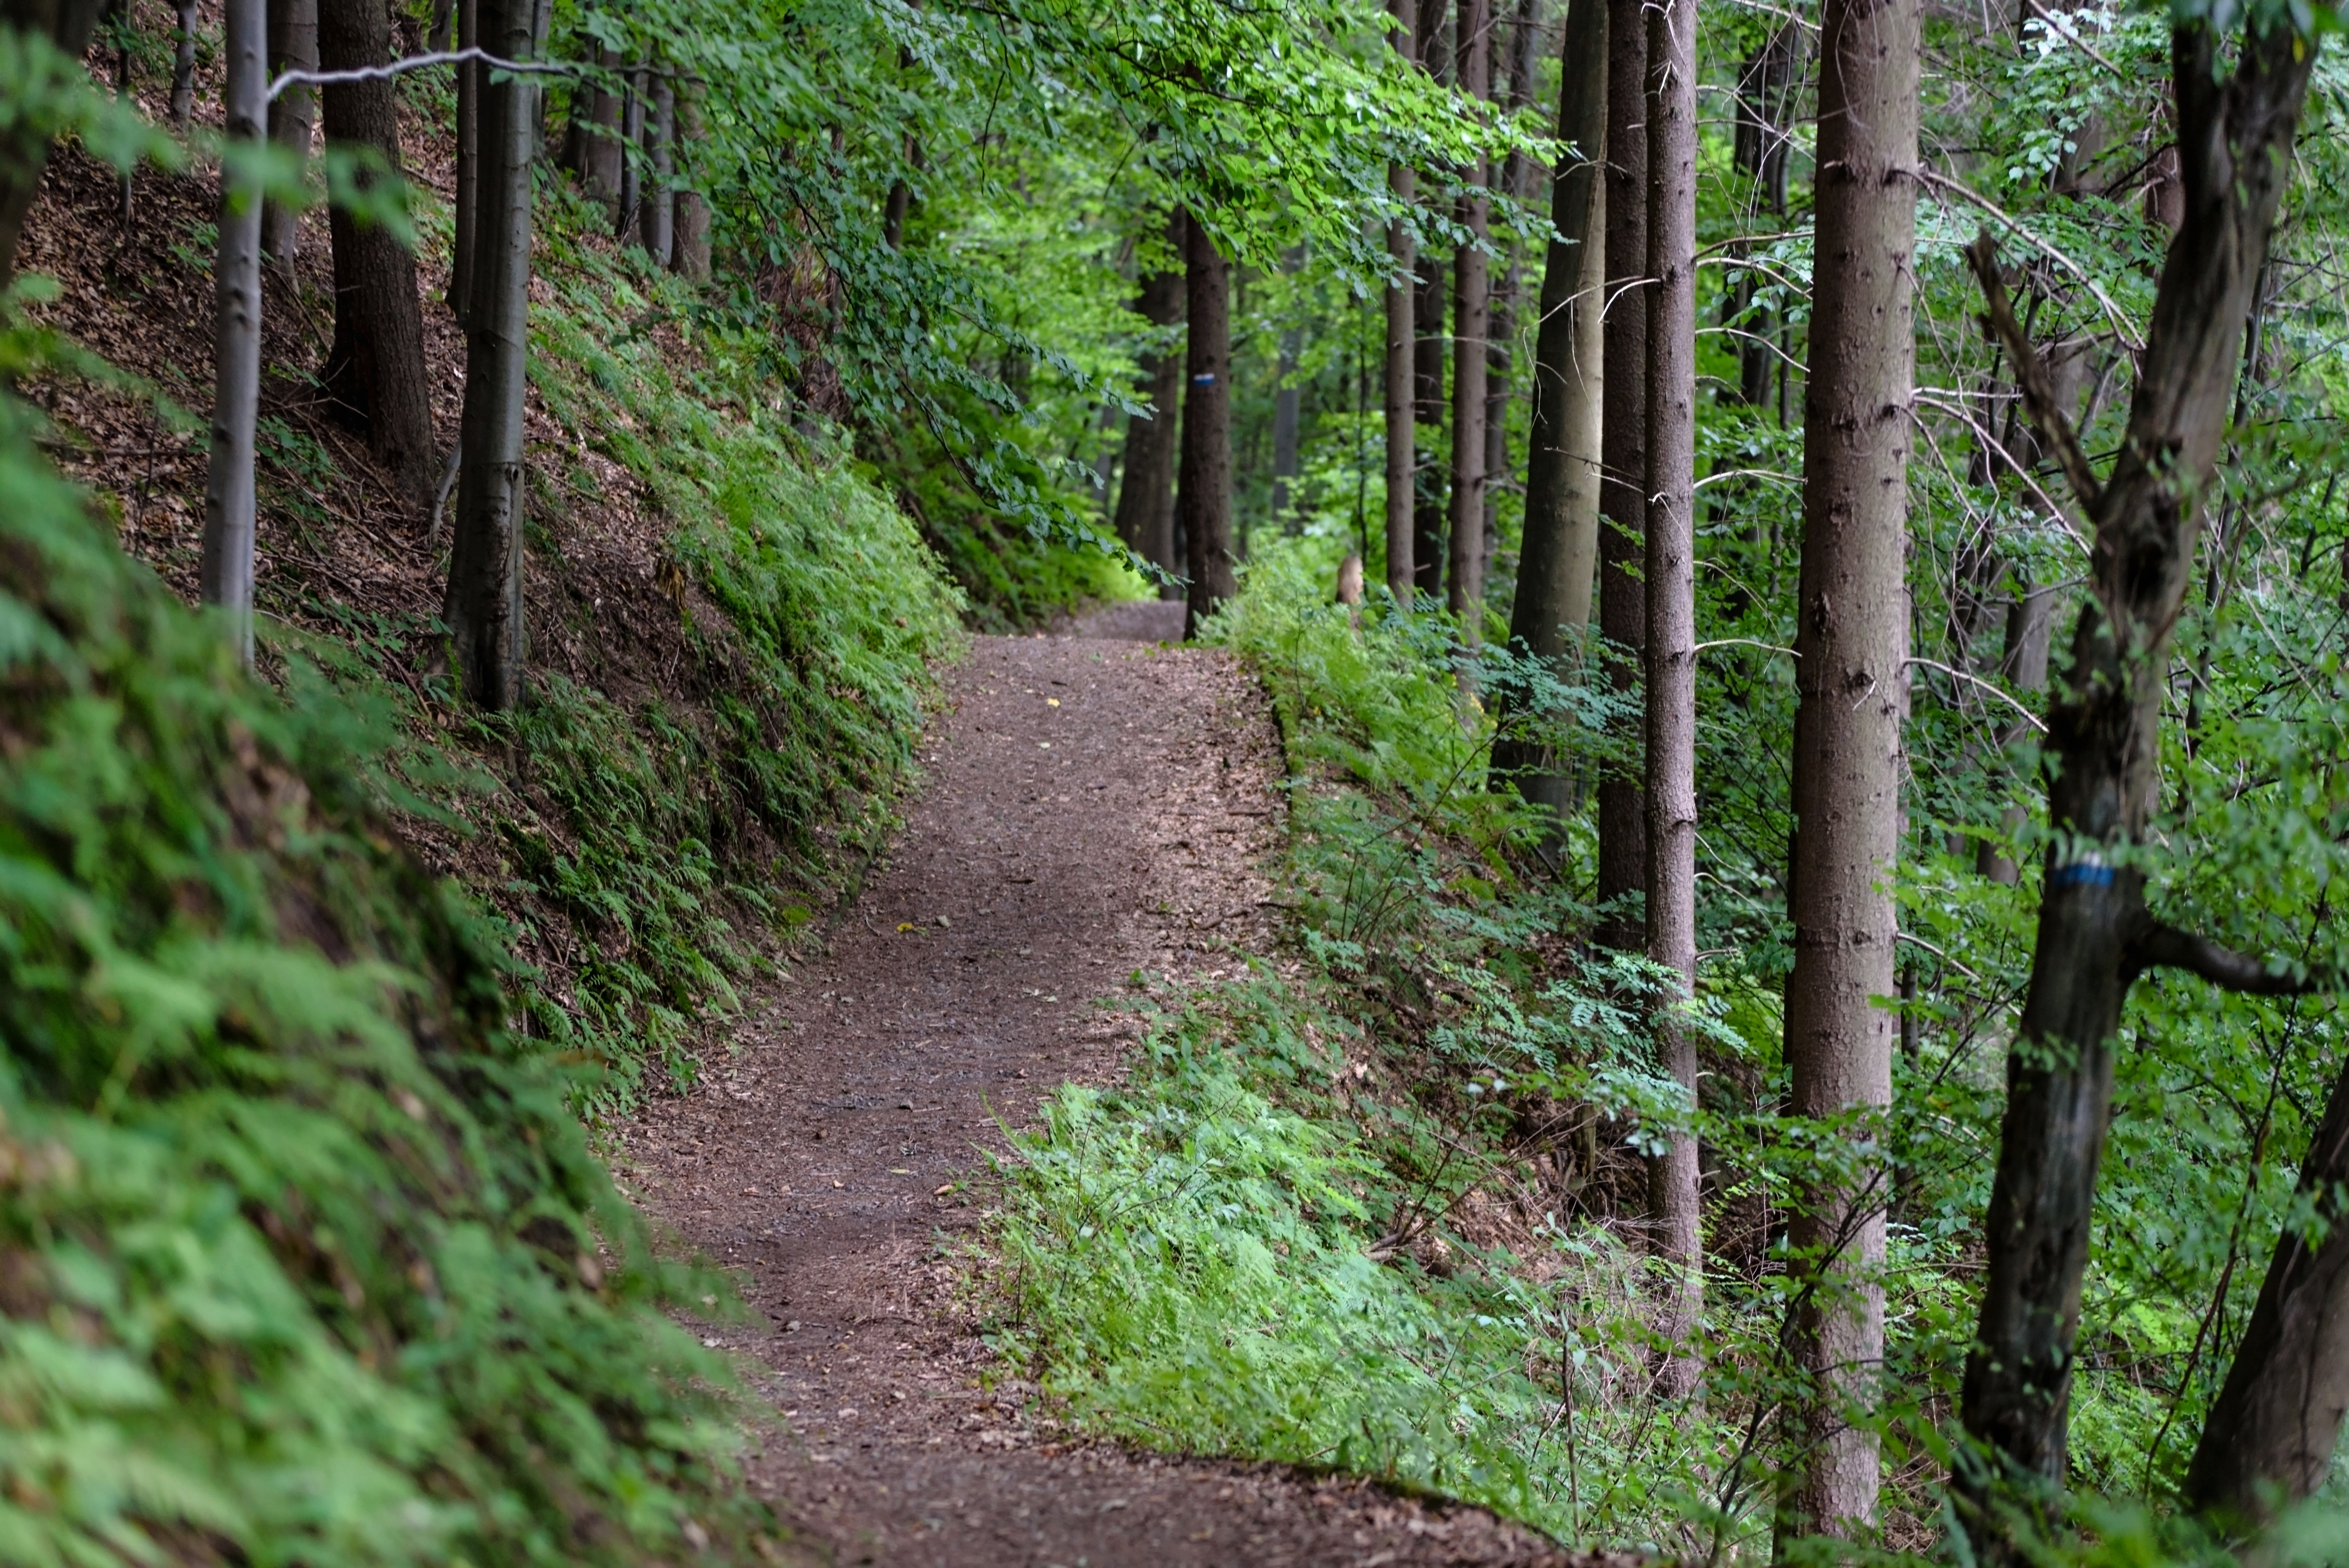
tree, nature, forest, hiking, trail, leaf, summer, wildlife, green, jungle, soil, ecology, forestry, rainforest, woodland, habitat, the environment, ecosystem, forest path, forest road, hiking trail, mountain biking, rural area, ranger, cycle path, lumberjack, wood industry, work in the forest, wood material, bike tracks, biome, natural environment, woody plant